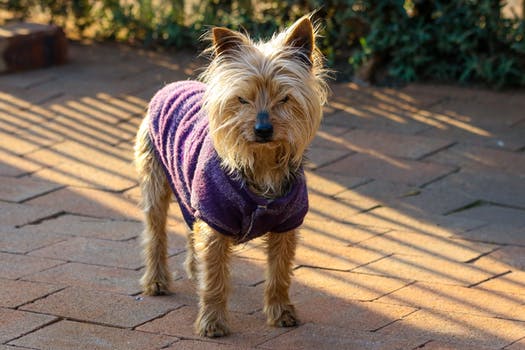
Label: No Watermark